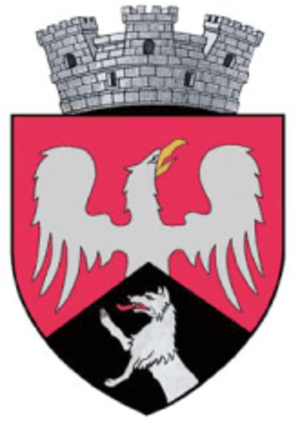
Târgu Frumos est une ville de Moldavie roumaine, dans le județ de Iași. la ville est située à une cinquantaine de kilomètres du chef-lieu de Iași.